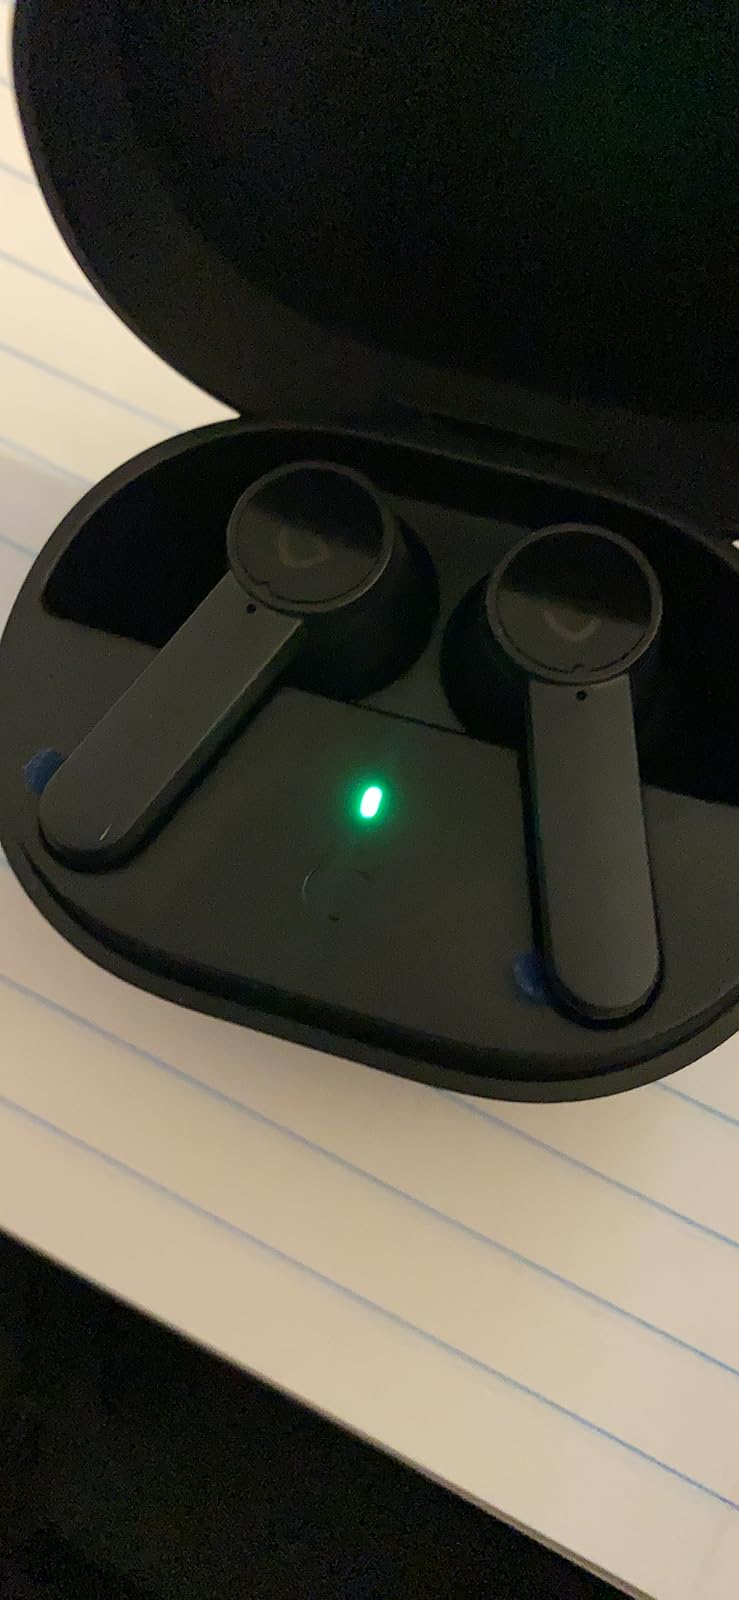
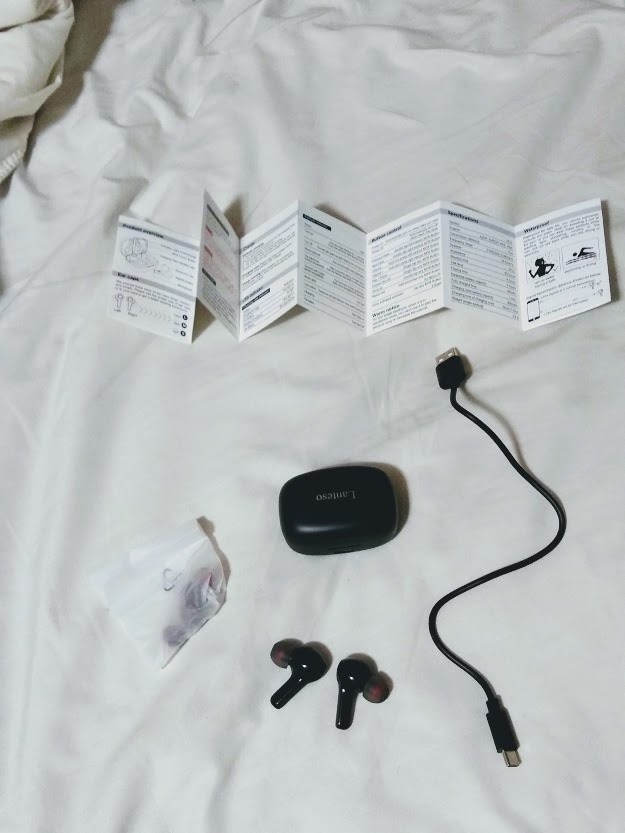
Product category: earbuds
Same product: no